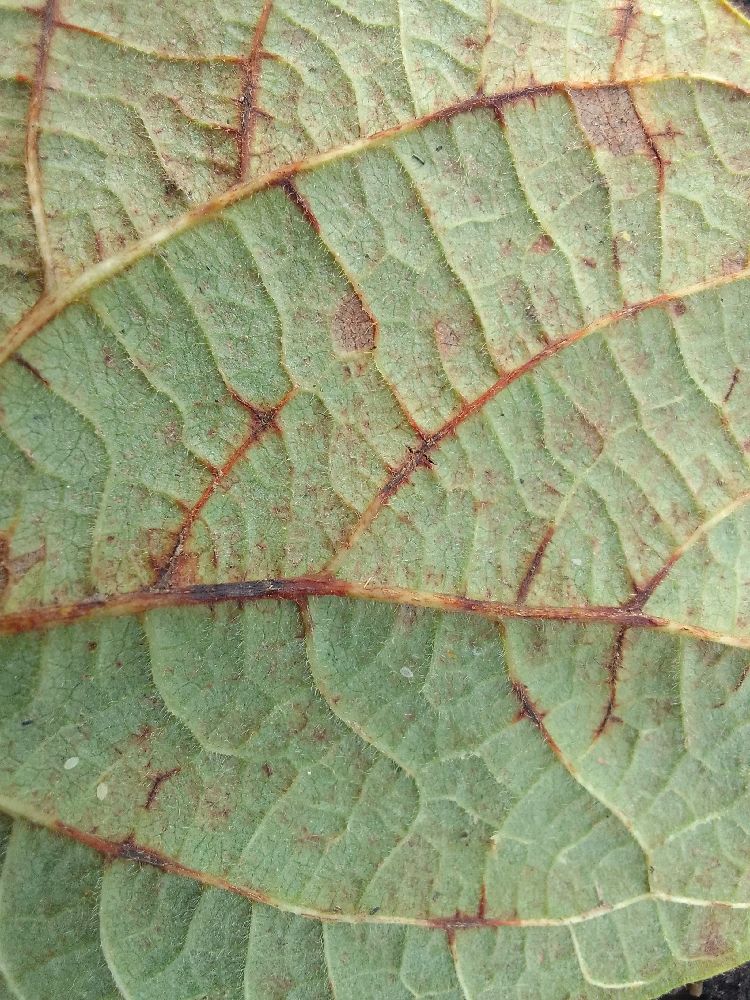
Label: anthracnose